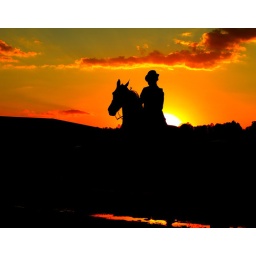
Tennessee walking horse rider at the 2008 Kentucky Walking Horse Celebration. Published in the coffee table book &amp;quot;Capture Kentuckiana.&amp;quot;